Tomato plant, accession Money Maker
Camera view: tilt-top (135 deg); turntable rotation: 60 degrees
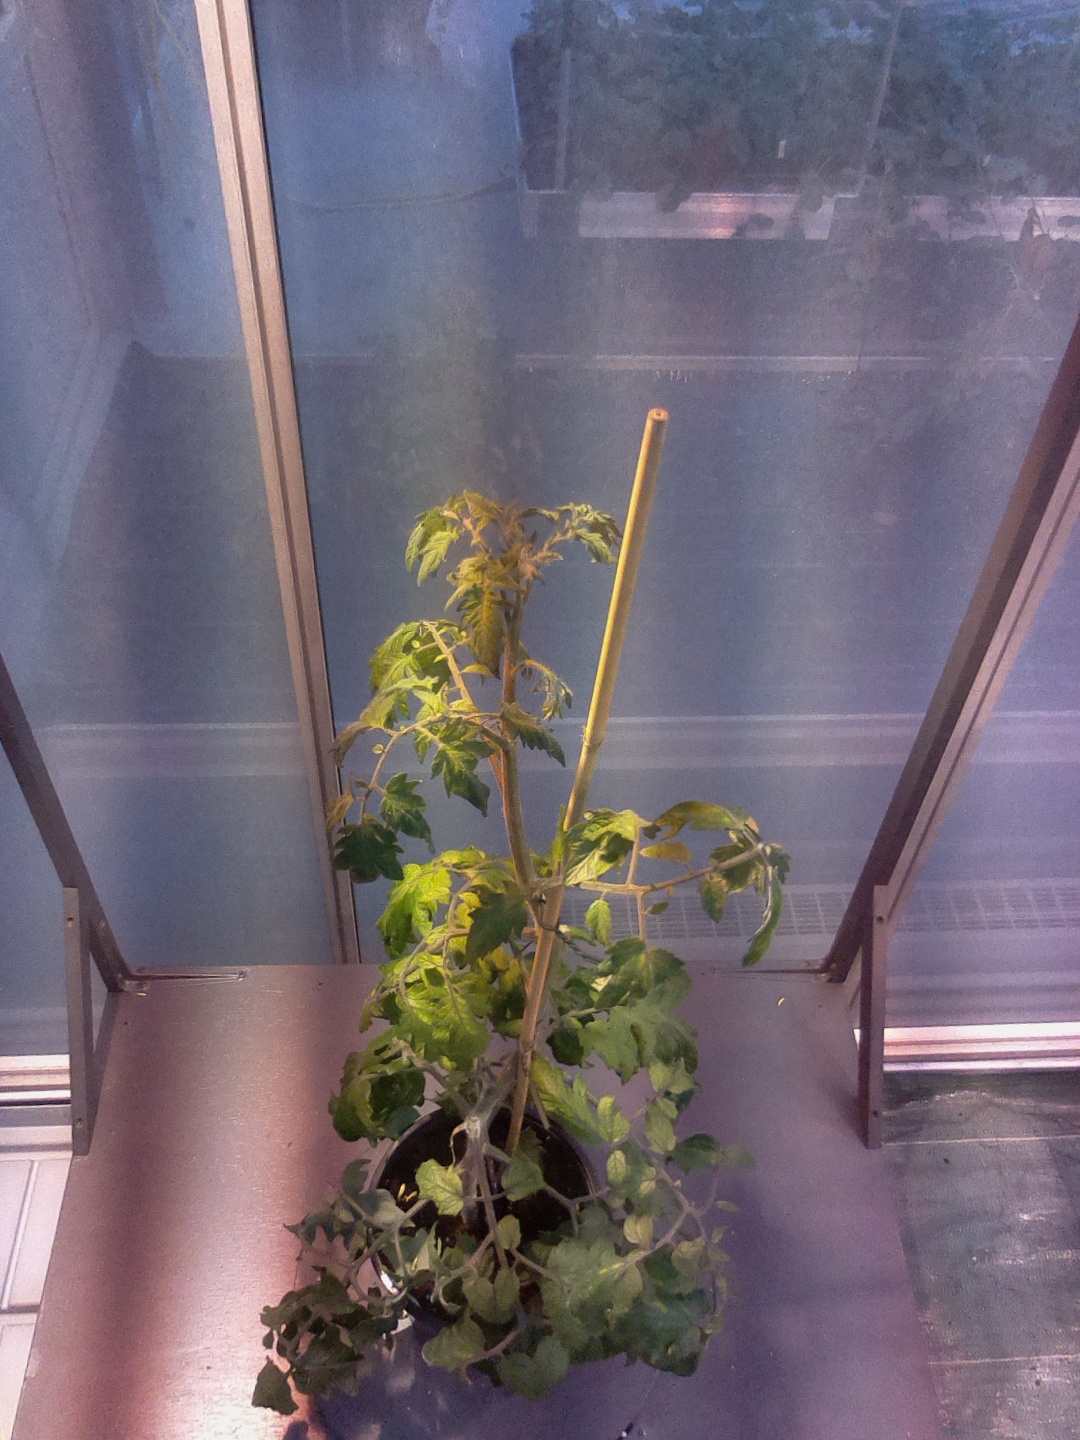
BBCH growth stage 67: Full flowering, 70%-80% of flowers open, more petals falling